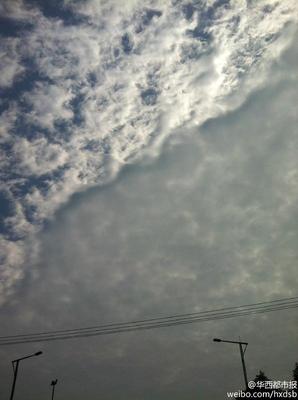
Weather: foggy or hazy